Ford LTD (Americas)

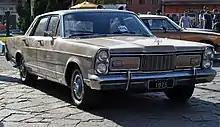
Ford LTD Brazil, 1975

The LTD was built locally in Brazil between 1967 and 1981, based on the 1966 Galaxie platform. An upper version called Landau was assembled locally as well, between 1971 and 1983.